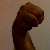
The image shows a hand gesture representing the letter 'M' in Indian Sign Language.